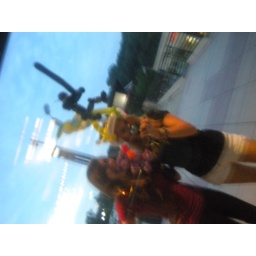
A nice view of our balloon bear and hat in the reflective window of the resteraunt